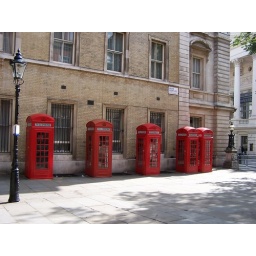
5 red telephone boxes in a row near The Royal Opera House